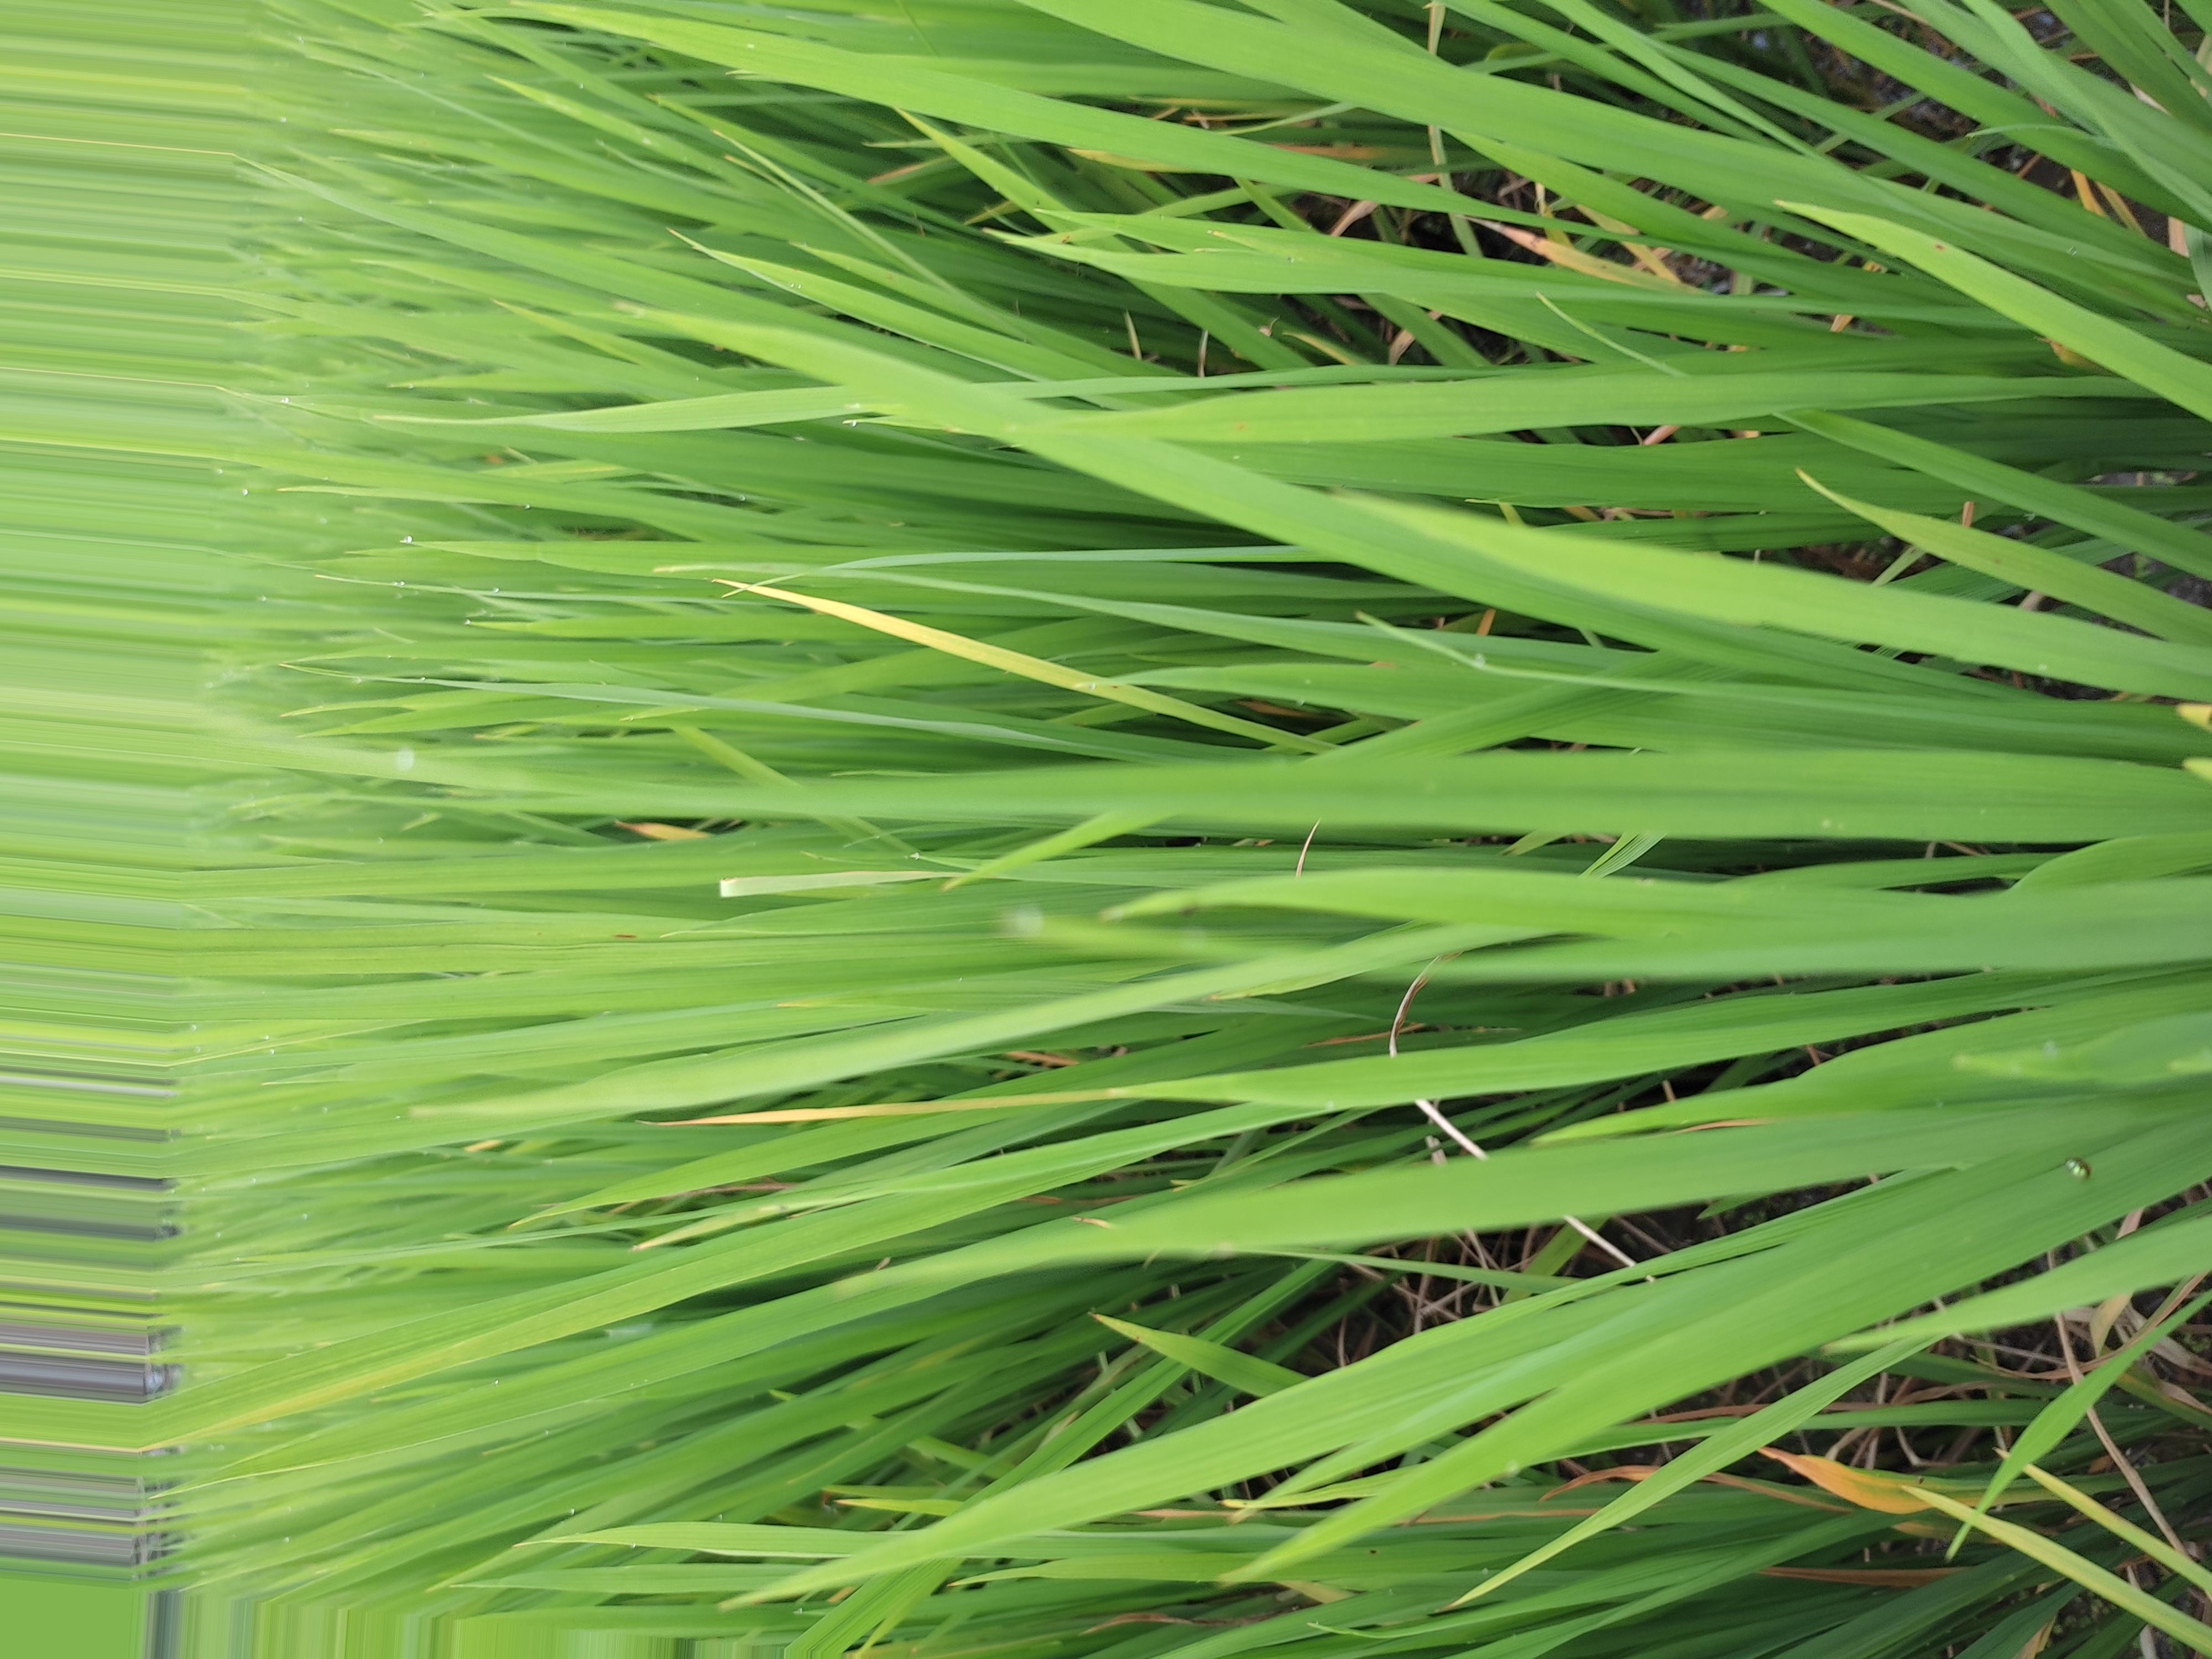
Nhãn: Healthy